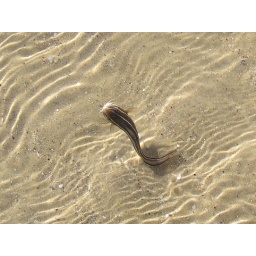
while strolling at the beach-shore this little fish was struggling to stay alive right at the border near the sand